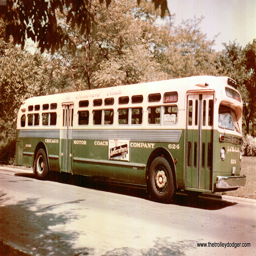
bus 624 in the early 1950s .